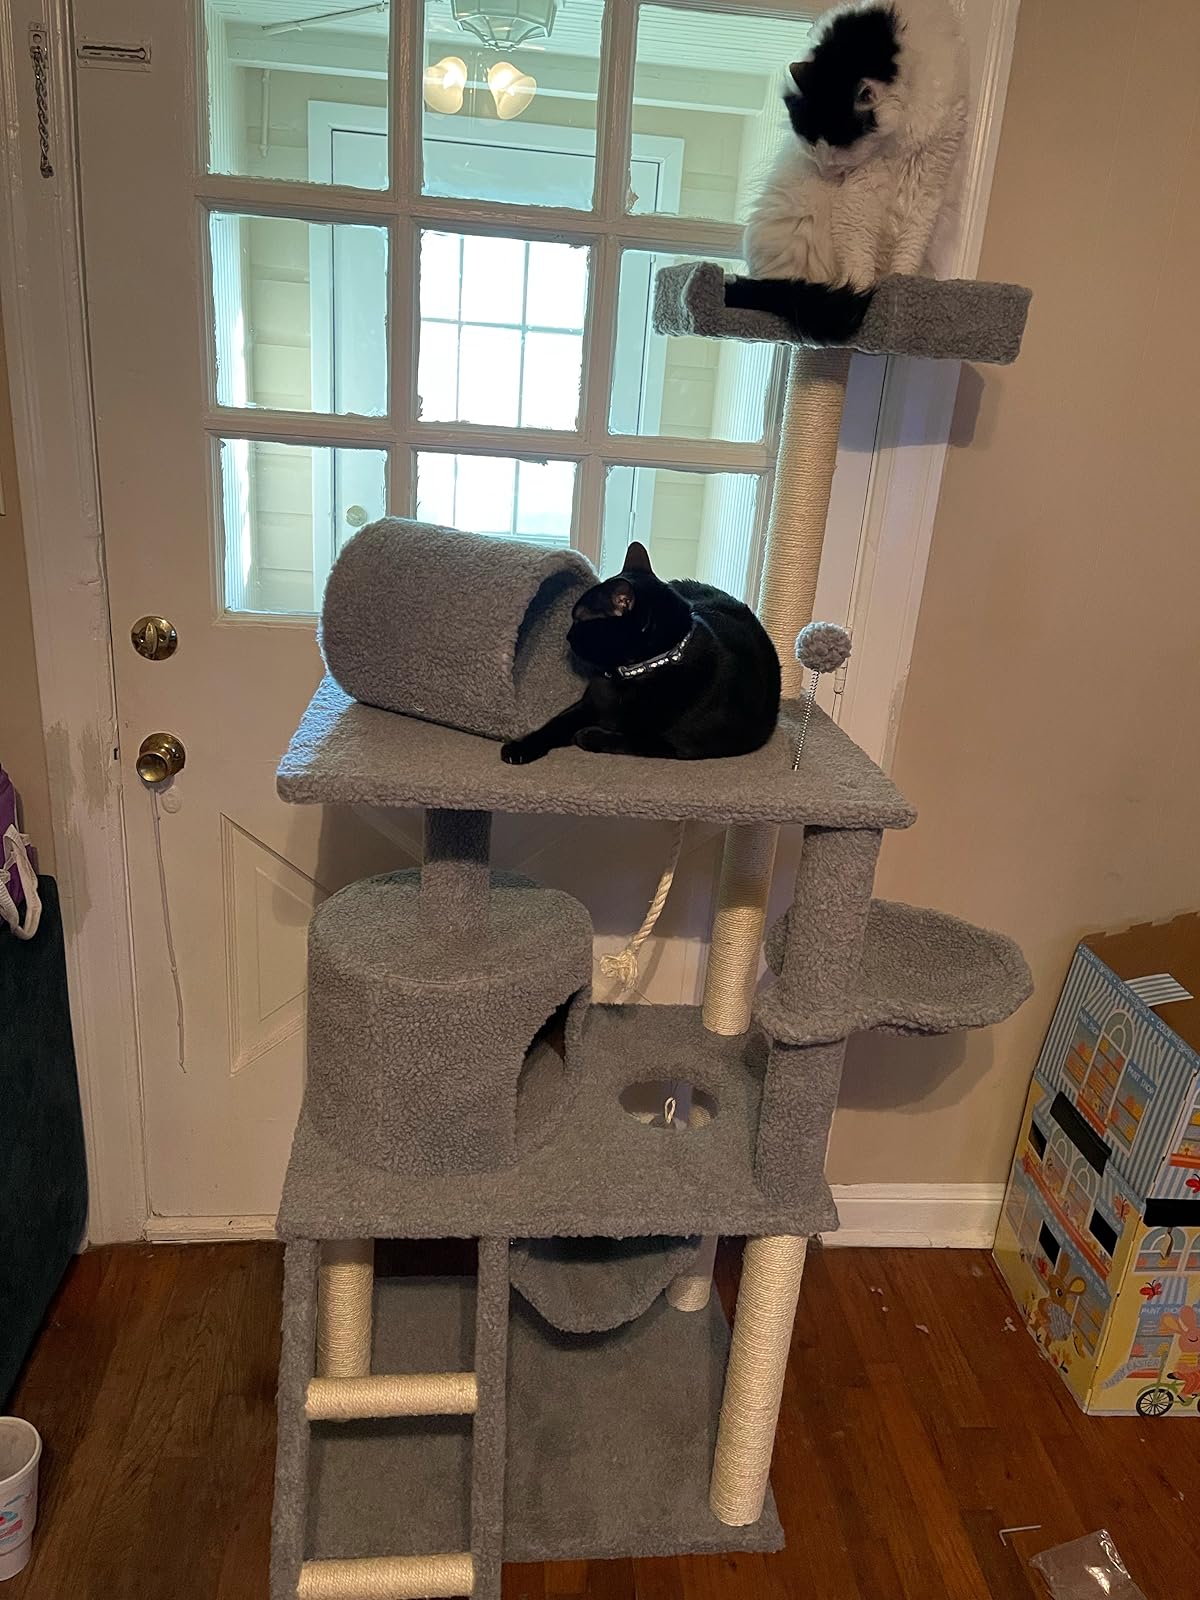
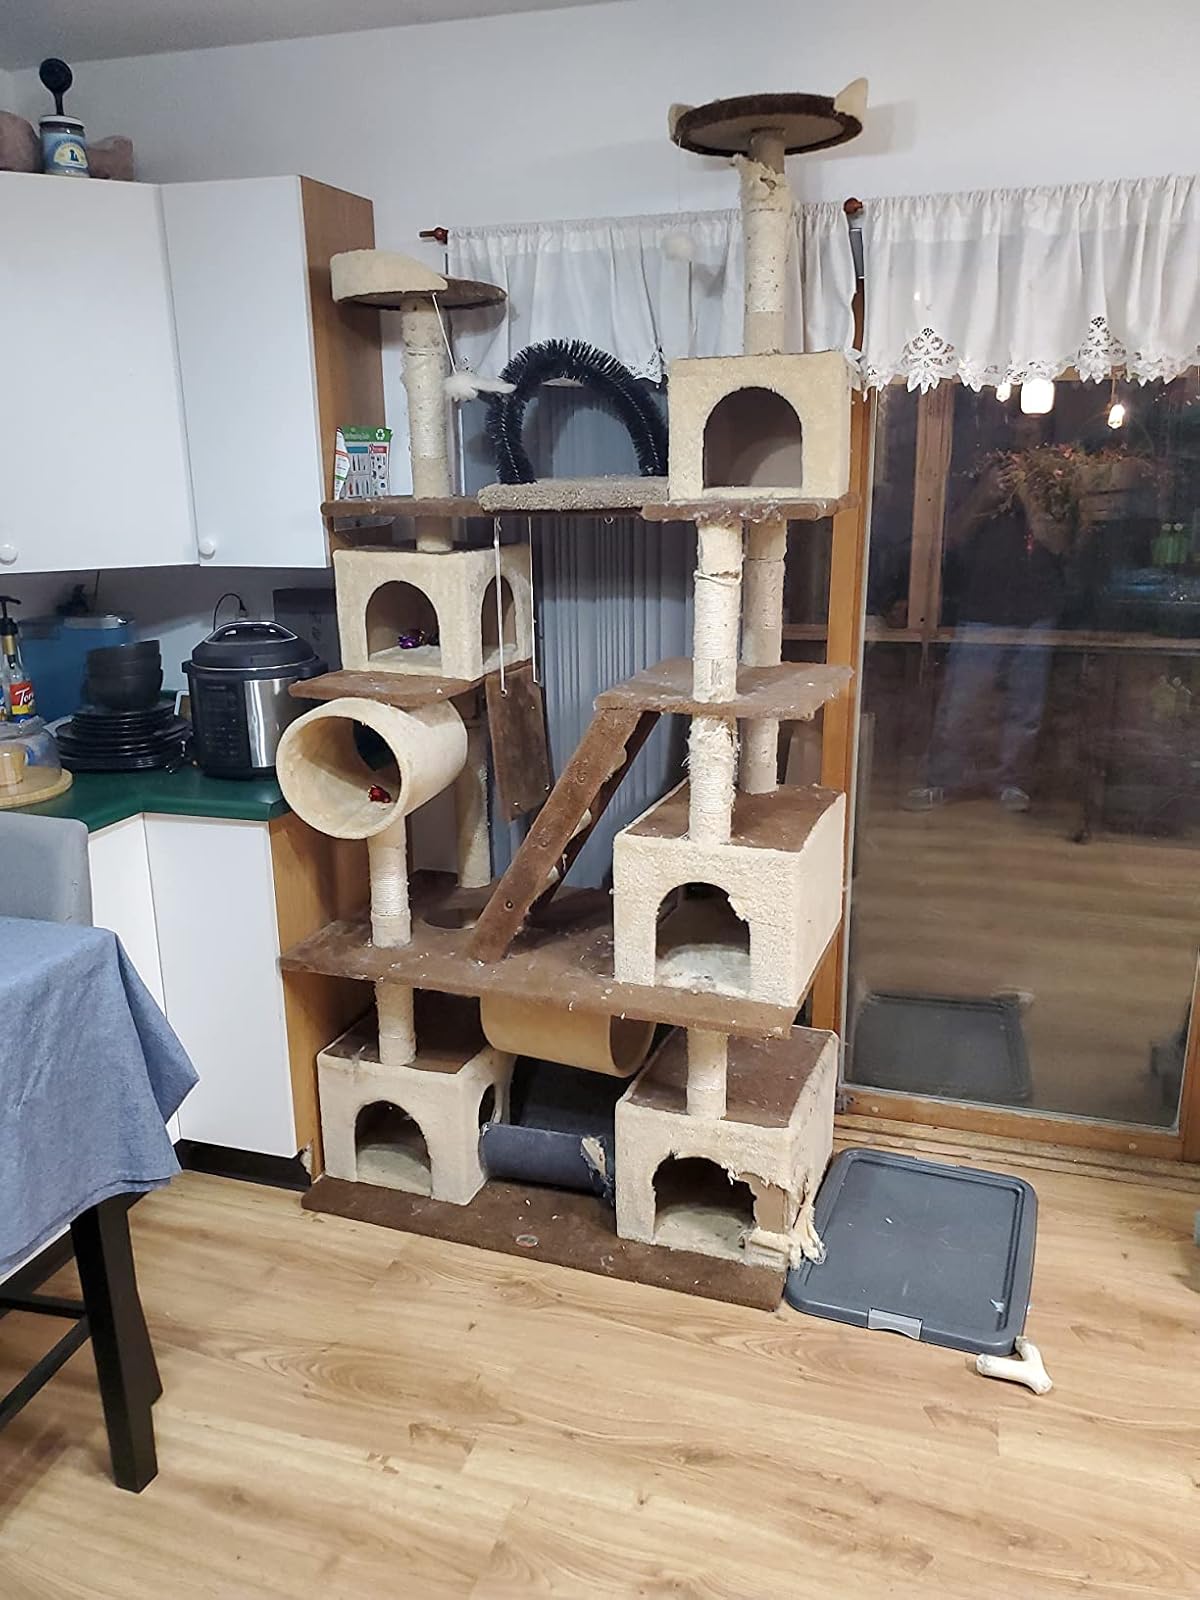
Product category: items_cat tree
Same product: no